Kyle Staver

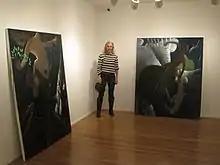

Originally from Minnesota, Kyle Staver settled in New York following graduate studies at Yale University. She has been the recent recipient of a John Simon Guggenheim Memorial Foundation Fellowship (2015) and the American Academy of Arts and Letters Purchase Prize (2015). Staver was also recognized as a distinguished member of the National Academy of New York. Her work has been exhibited in Pennsylvania College of Art & Design, the American Academy of Arts & Letters, the National Academy, Fordham University, and Haverford College. Staver received her BFA from Minneapolis College of Art and Design and a decade later she received her MFA in Painting from Yale University's College of Art.